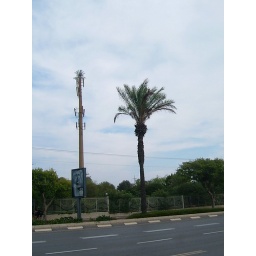
Palm tree and mimic of palm tree (antennas of mobile base stations)I found it in tel-aviv.